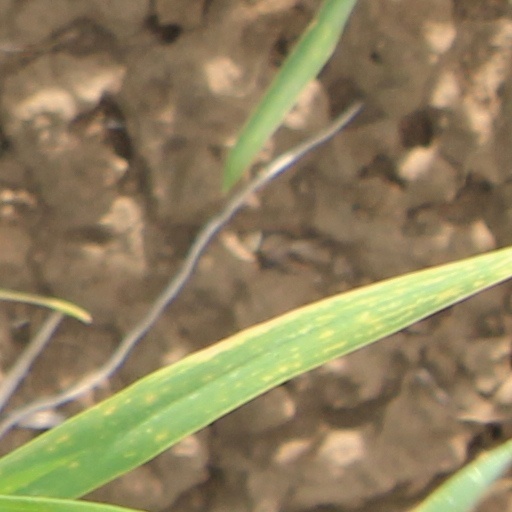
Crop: wheat